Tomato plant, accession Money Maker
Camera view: tilt-top (135 deg); turntable rotation: 300 degrees
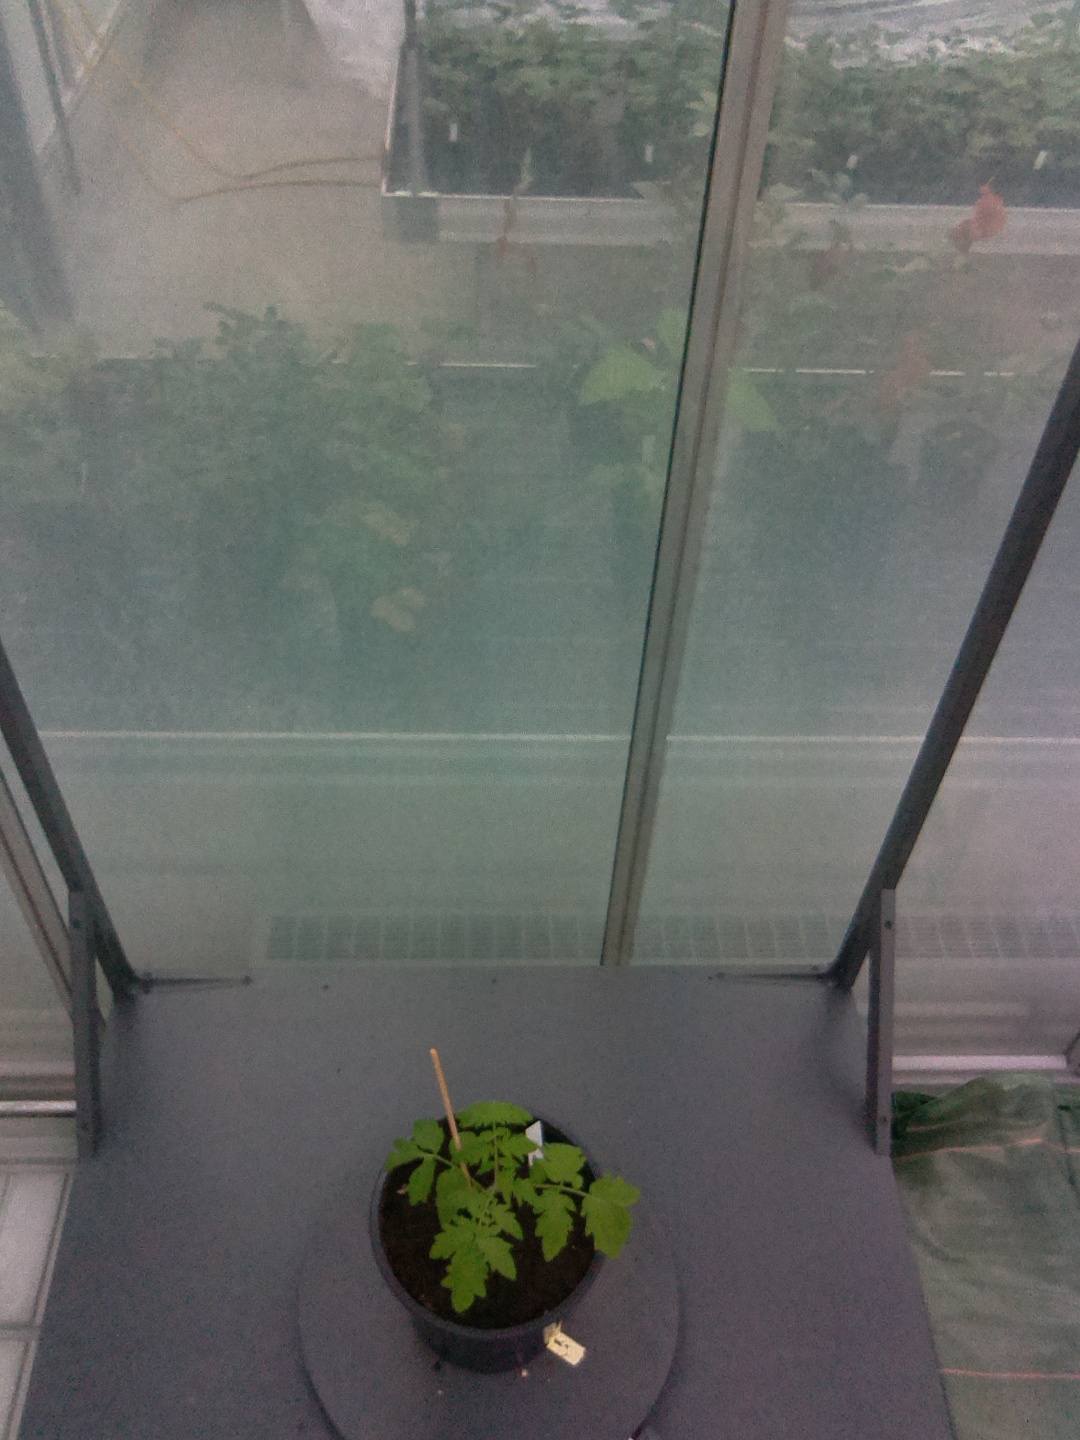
BBCH growth stage 13: 6 of true leaves visible